Peek (crater)

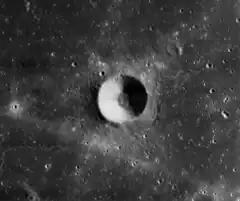
Lunar crater Peek from Lunar Orbiter 1. "NASA/L&PI image".

Peek is a small lunar impact crater that is located in the northern part of the Mare Smythii near the eastern limb of the Moon. This part of the lunar surface is subject to the effects of libration, and the crater can be hidden from sight during an unfavorable libration. Even when visible, however, the crater is seen almost edge-on, making it difficult to see much detail from the Earth. Due to foreshortening the crater appears close to Schubert, even though the two are about 60 km apart. It lies to the south-southeast of the large crater Neper.